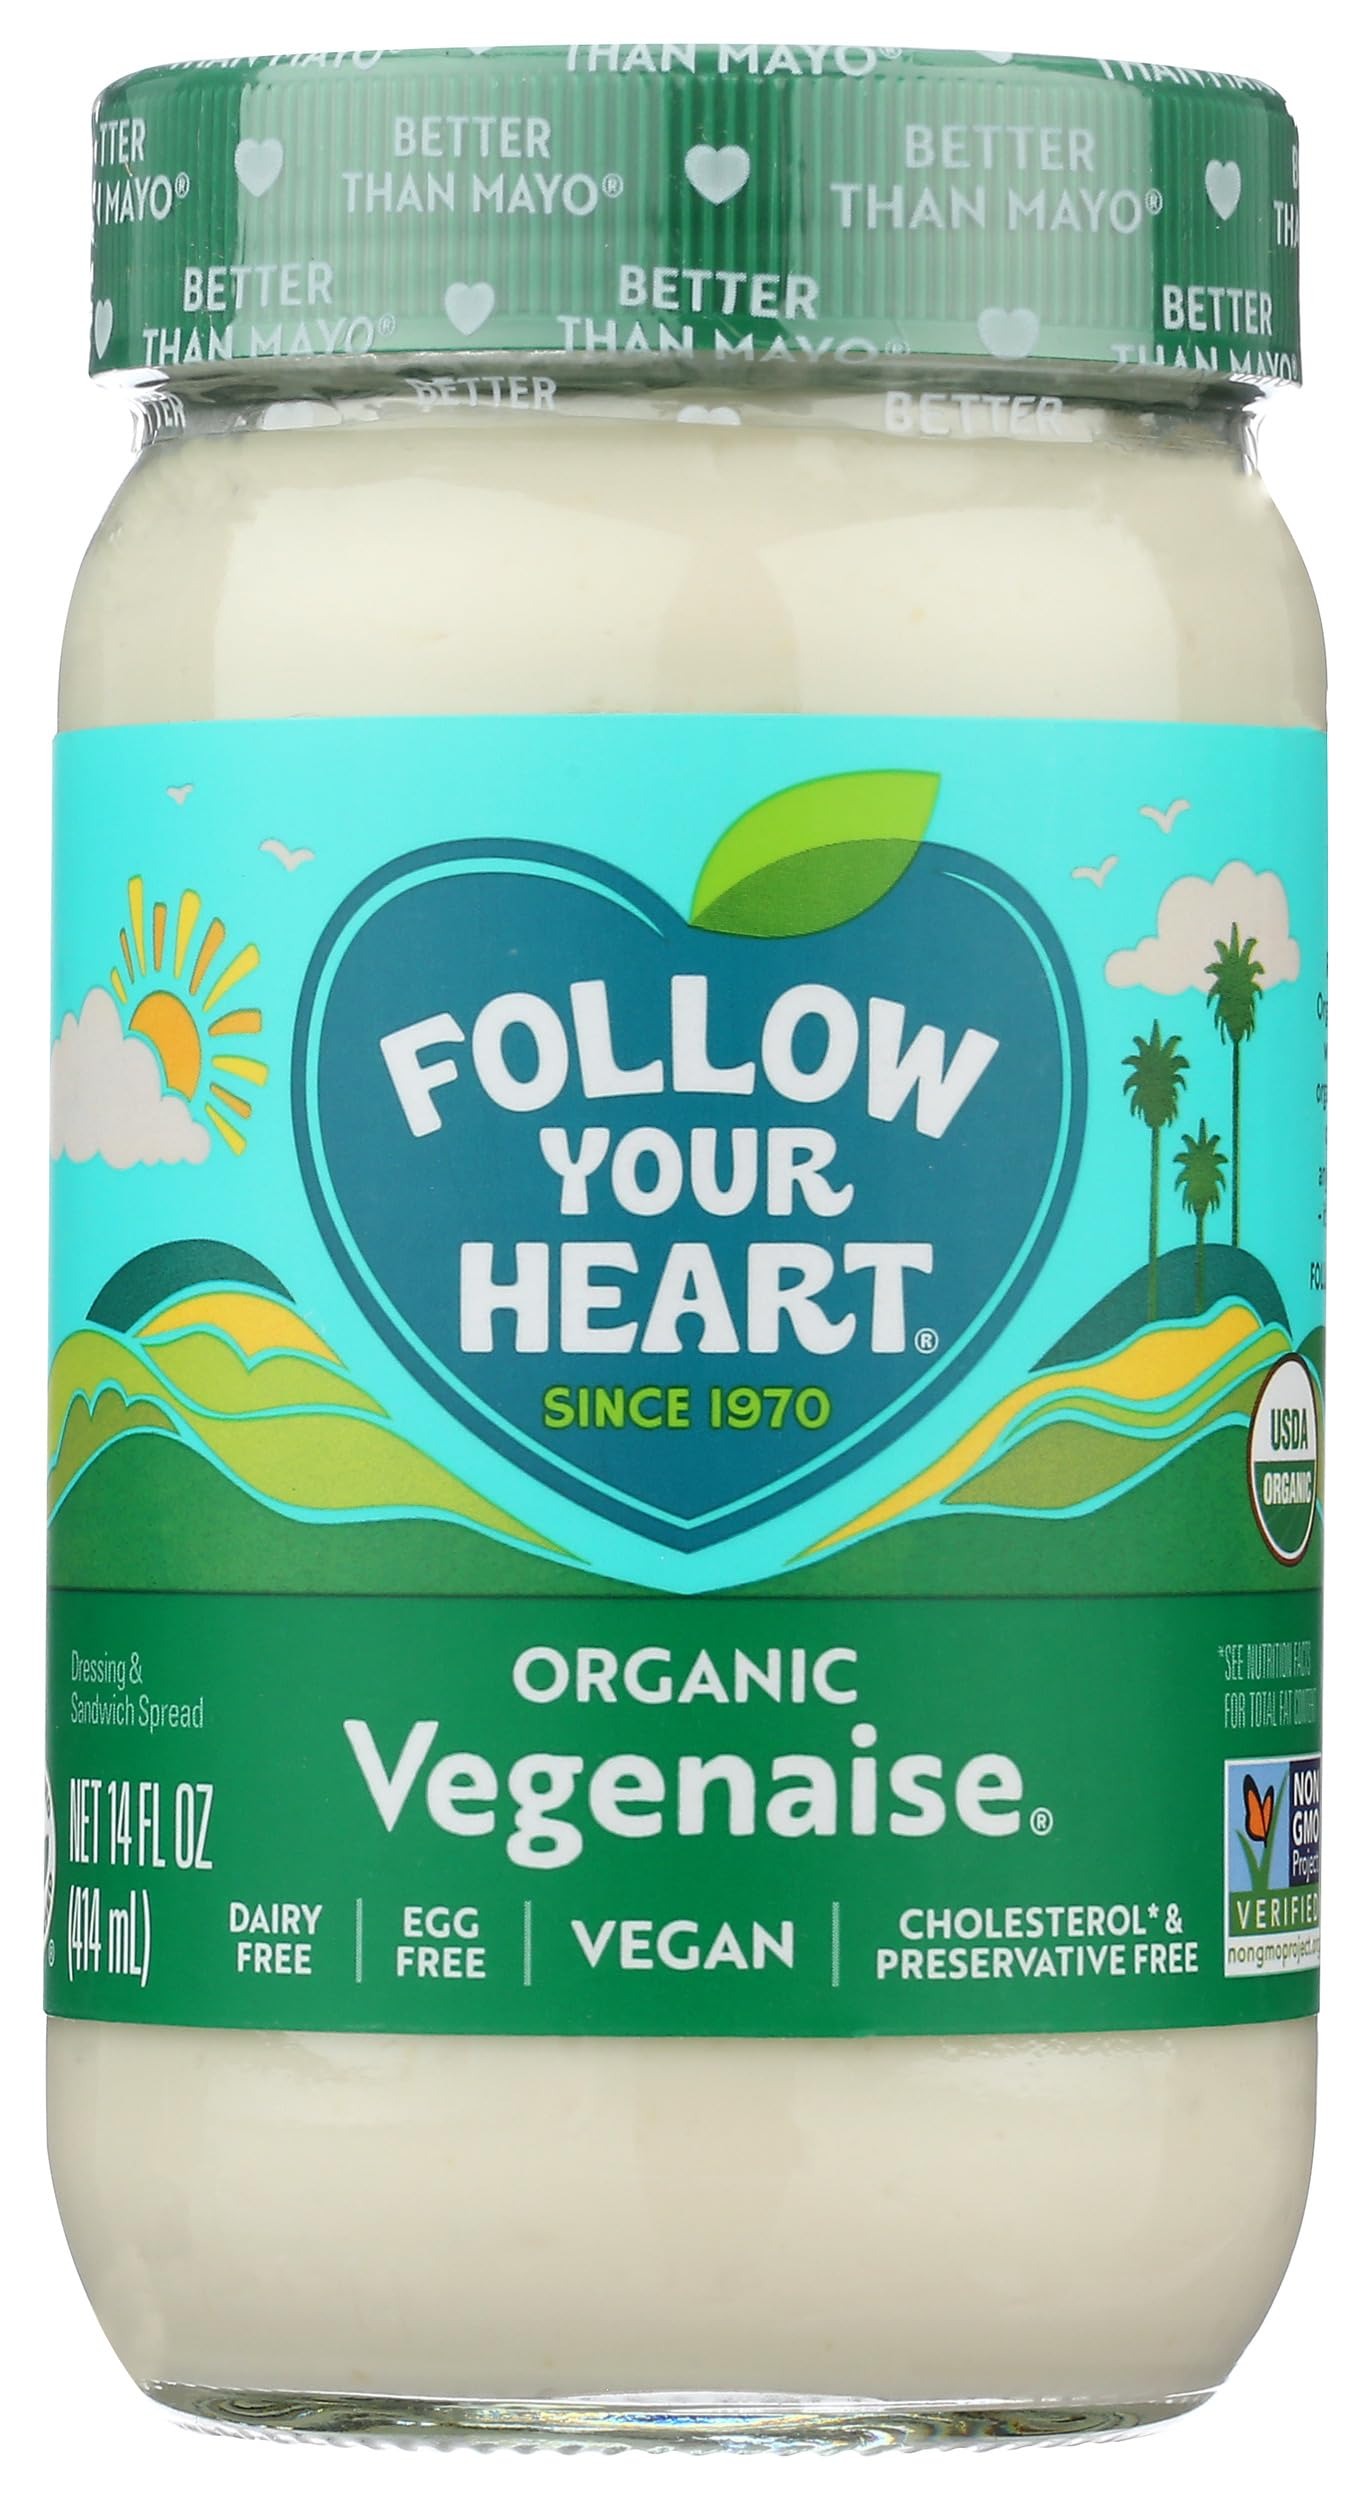
Item Name: Follow Your Heart Vegenaise Organic, 16 oz
Bullet Point: Prepared in a dedicated Gluten-free allergy-friendly facility
Value: 16.0
Unit: Fl Oz

Price: 6.49